Baltimore album quilts

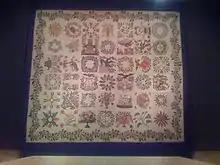
An album quilt (c. 1850), part of the collection at the Baltimore Museum of Art

Baltimore album quilts originated in Baltimore, Maryland, in the 1840s. They have become one of the most popular styles of quilts and are still made today. These quilts are made up of a number of squares called blocks. Each block has been appliquéd with a different design. The designs are often floral, but many other motifs are also used, such as eagles and landmarks. They have a background of white and incorporate many primary colors such as reds, greens and blues.